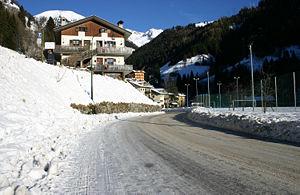
Valleve est une commune italienne de la province de Bergame dans la région Lombardie en Italie.